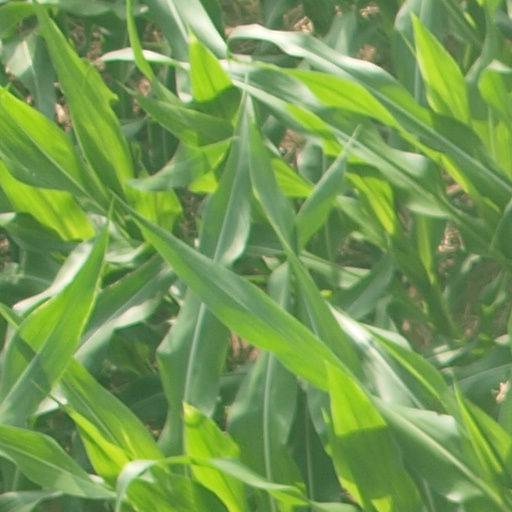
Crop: maize; corn